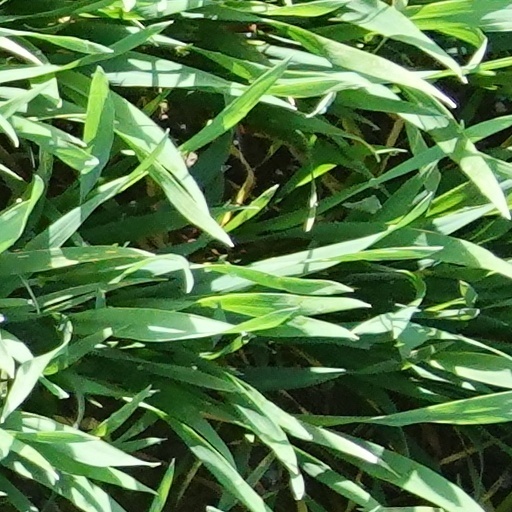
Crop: wheat